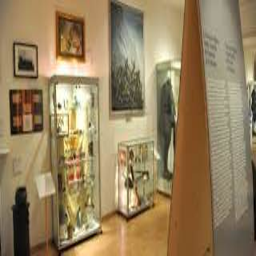
Liechtenstein PostalMuseum